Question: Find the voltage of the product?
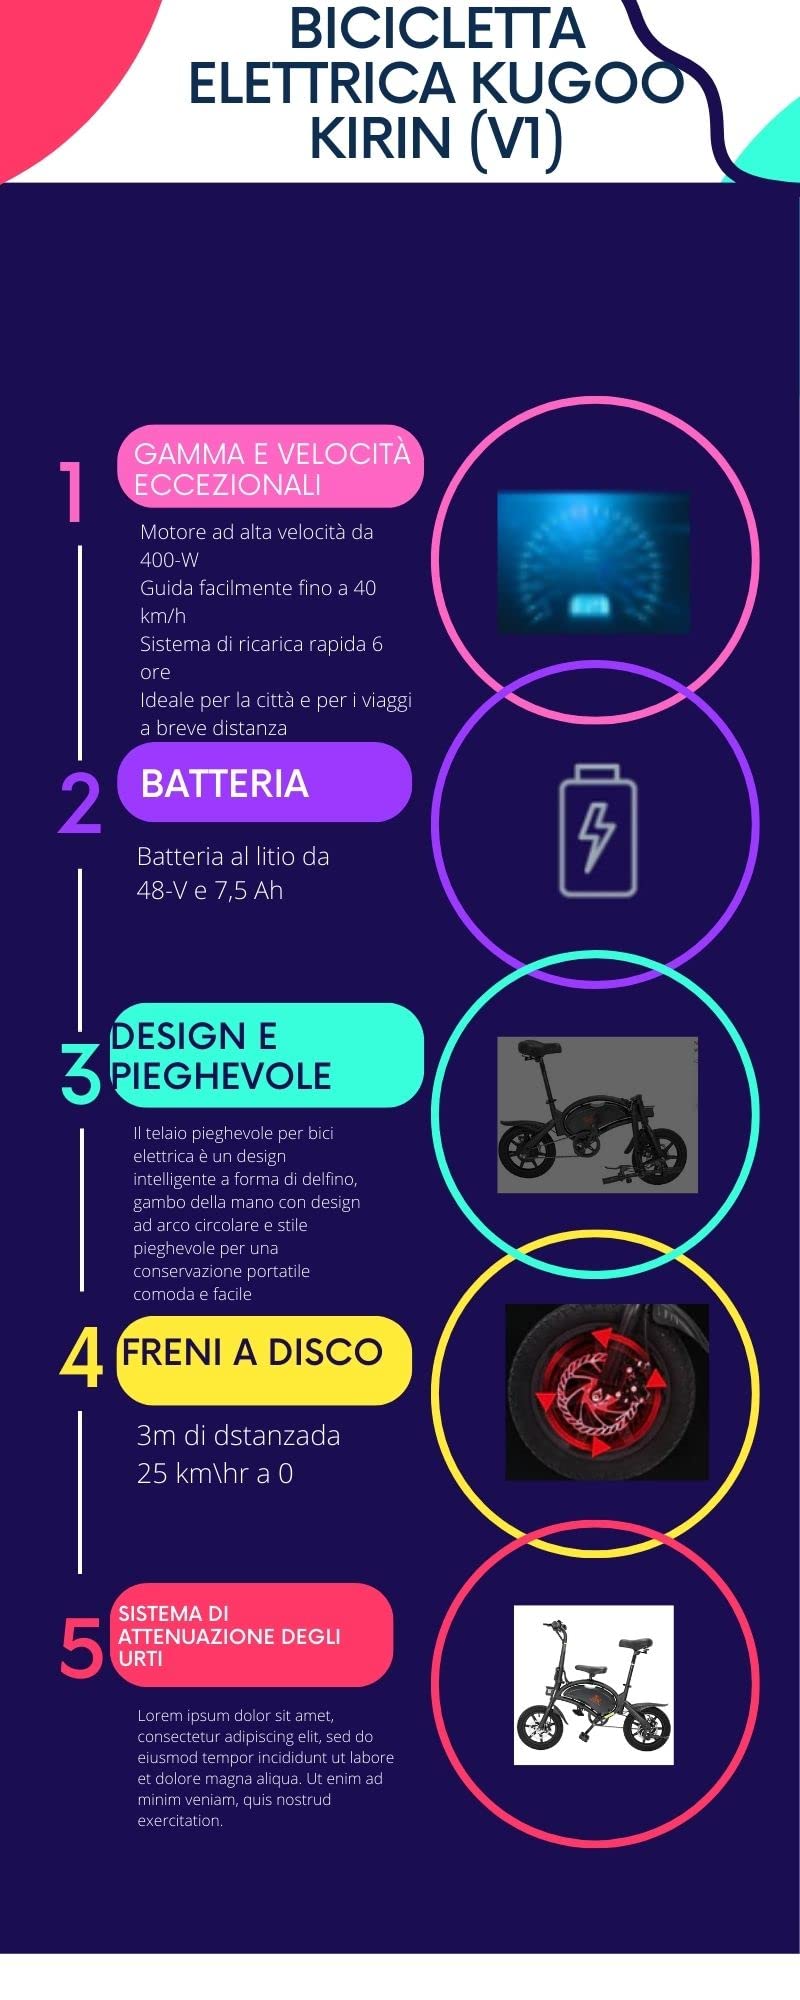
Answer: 48.0 volt